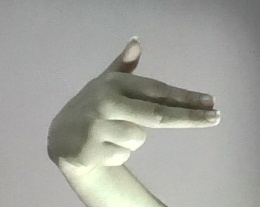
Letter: ghain